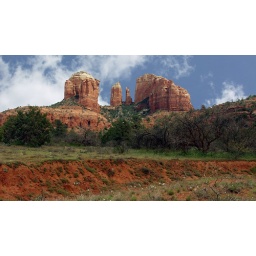
Towering red stone of Cathedral Rock in Sedona, Arizona. This is a sacred spot for Native Americans in the area.